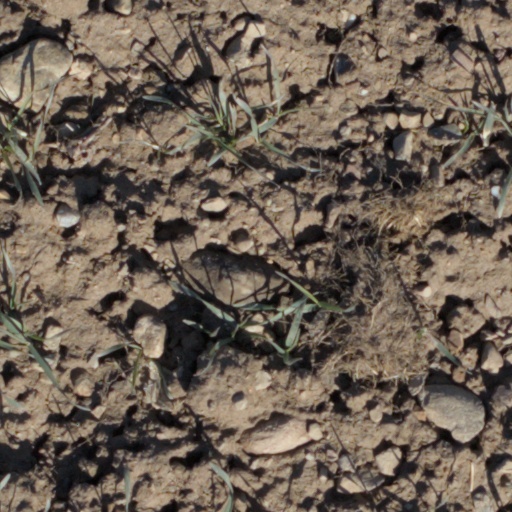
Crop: wheat